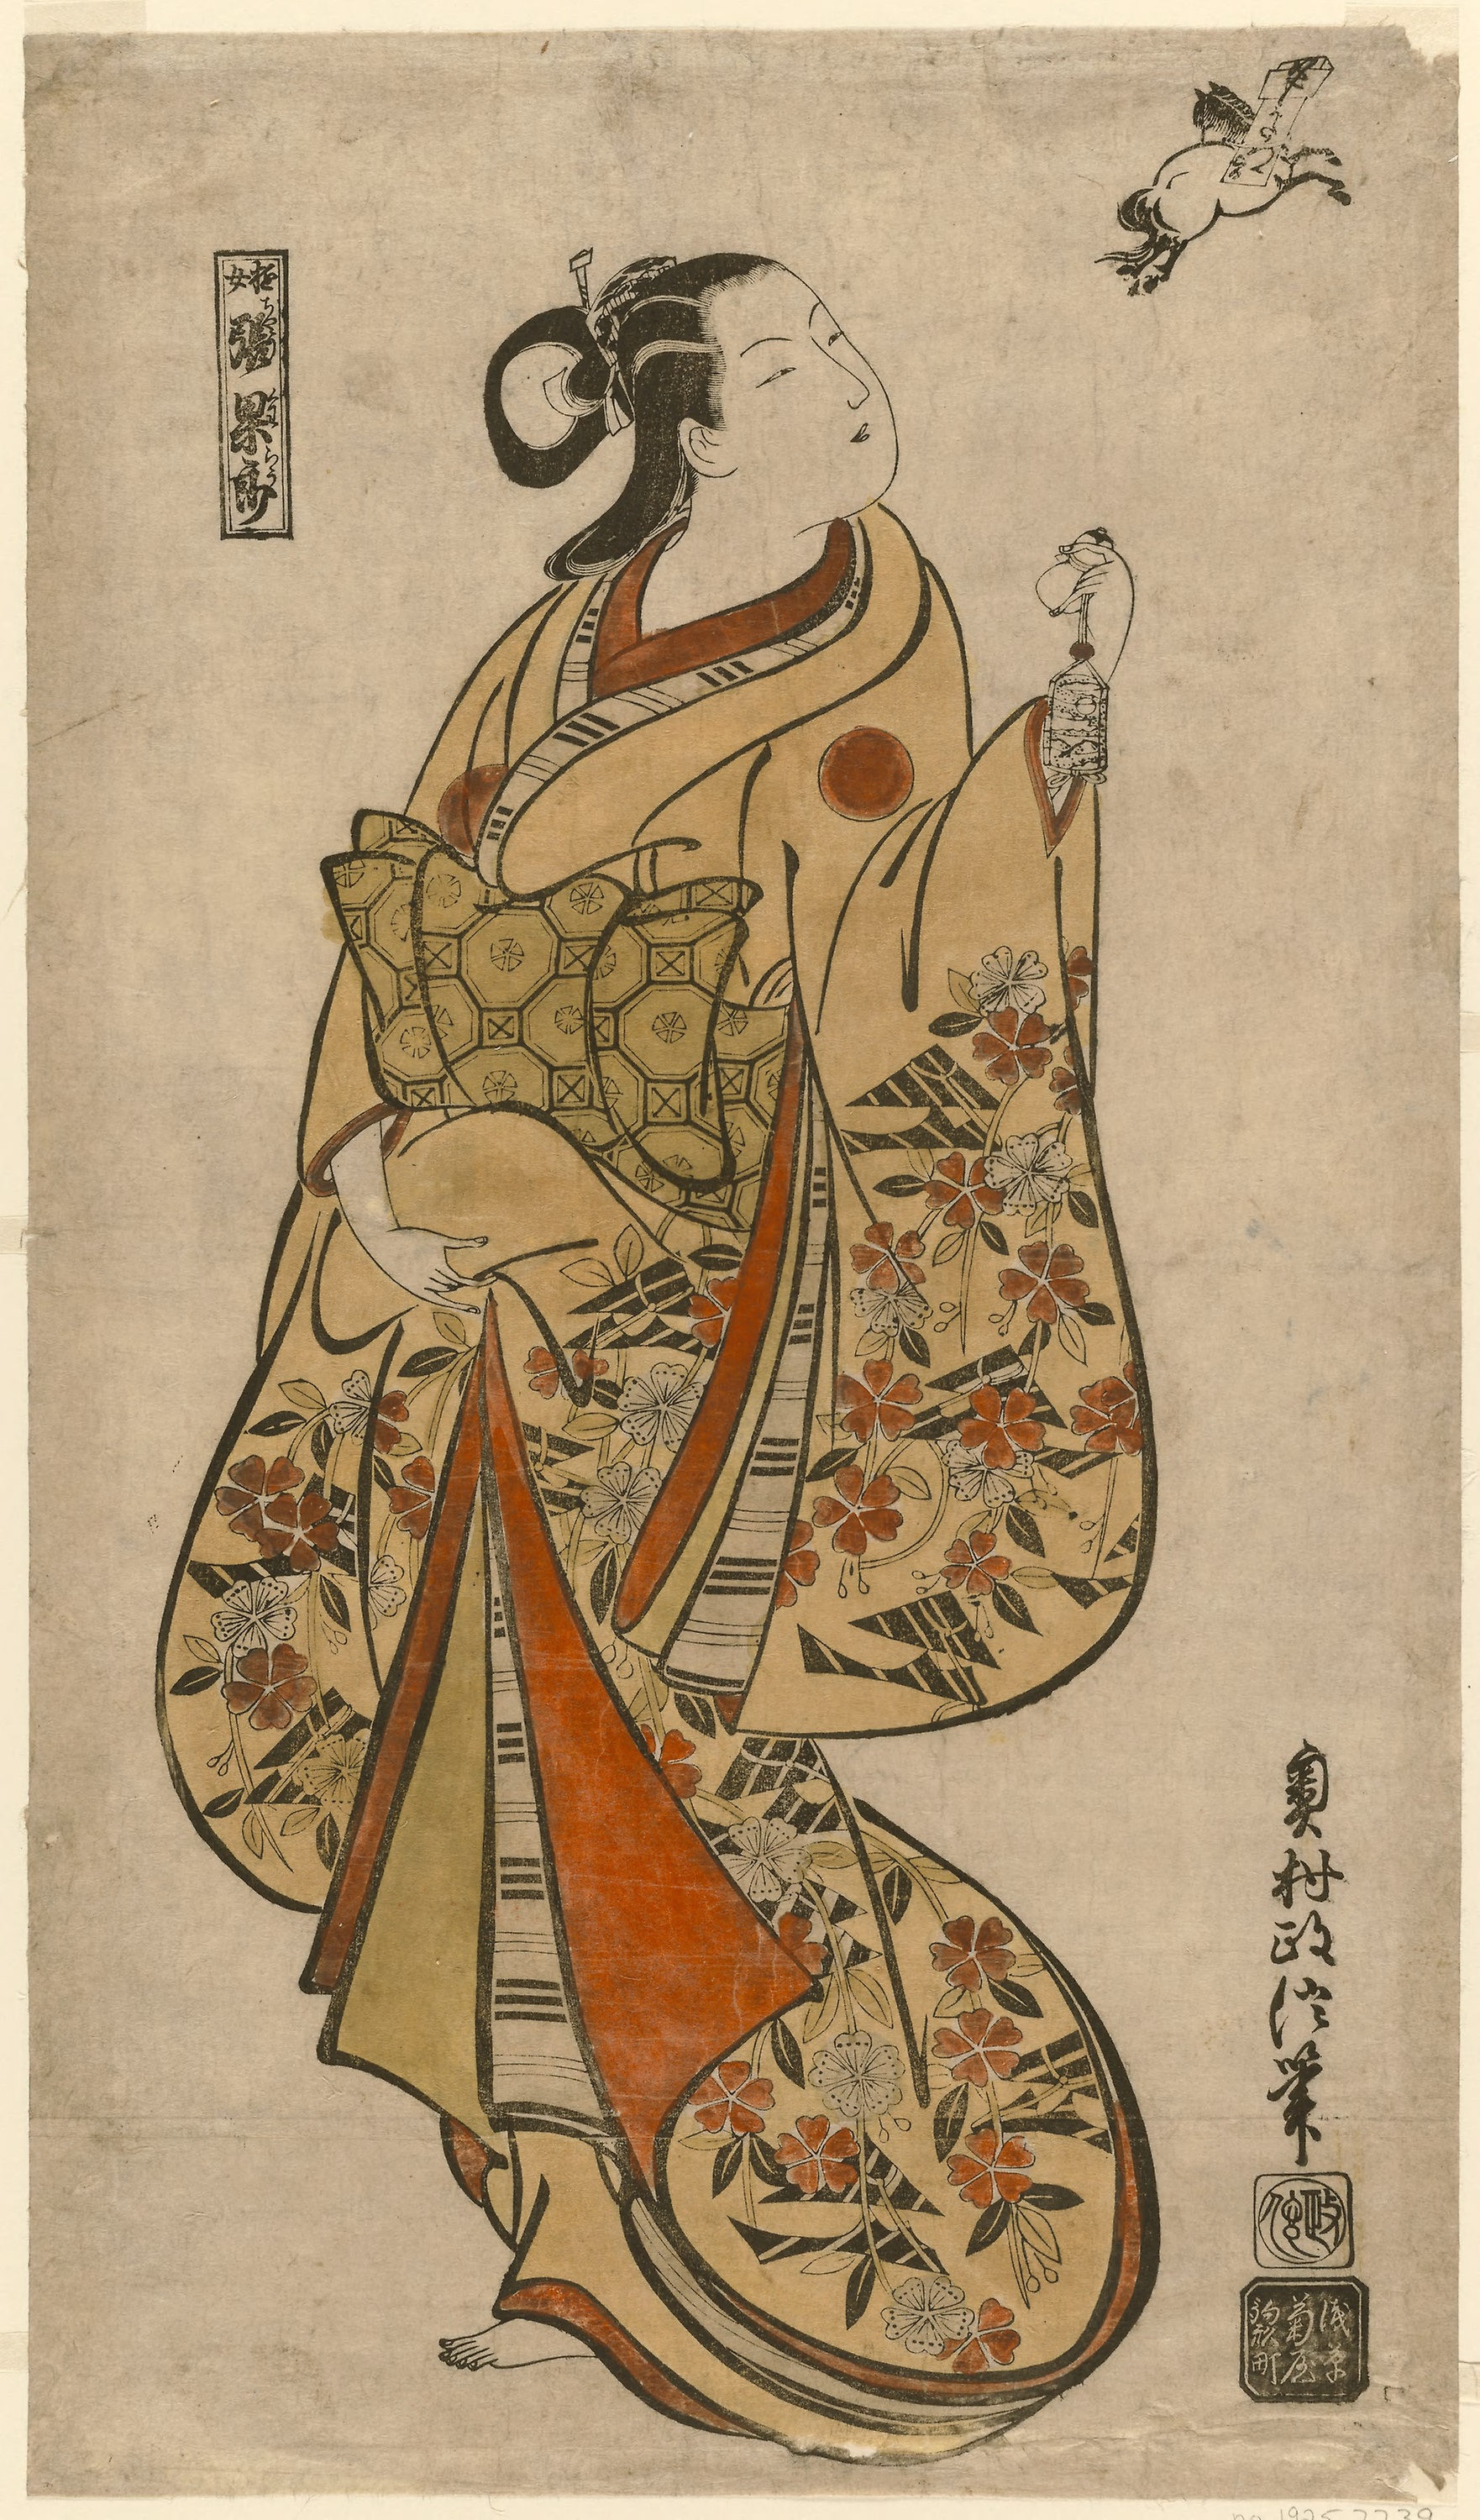
art, painting, illustration, costume design, mythology, style